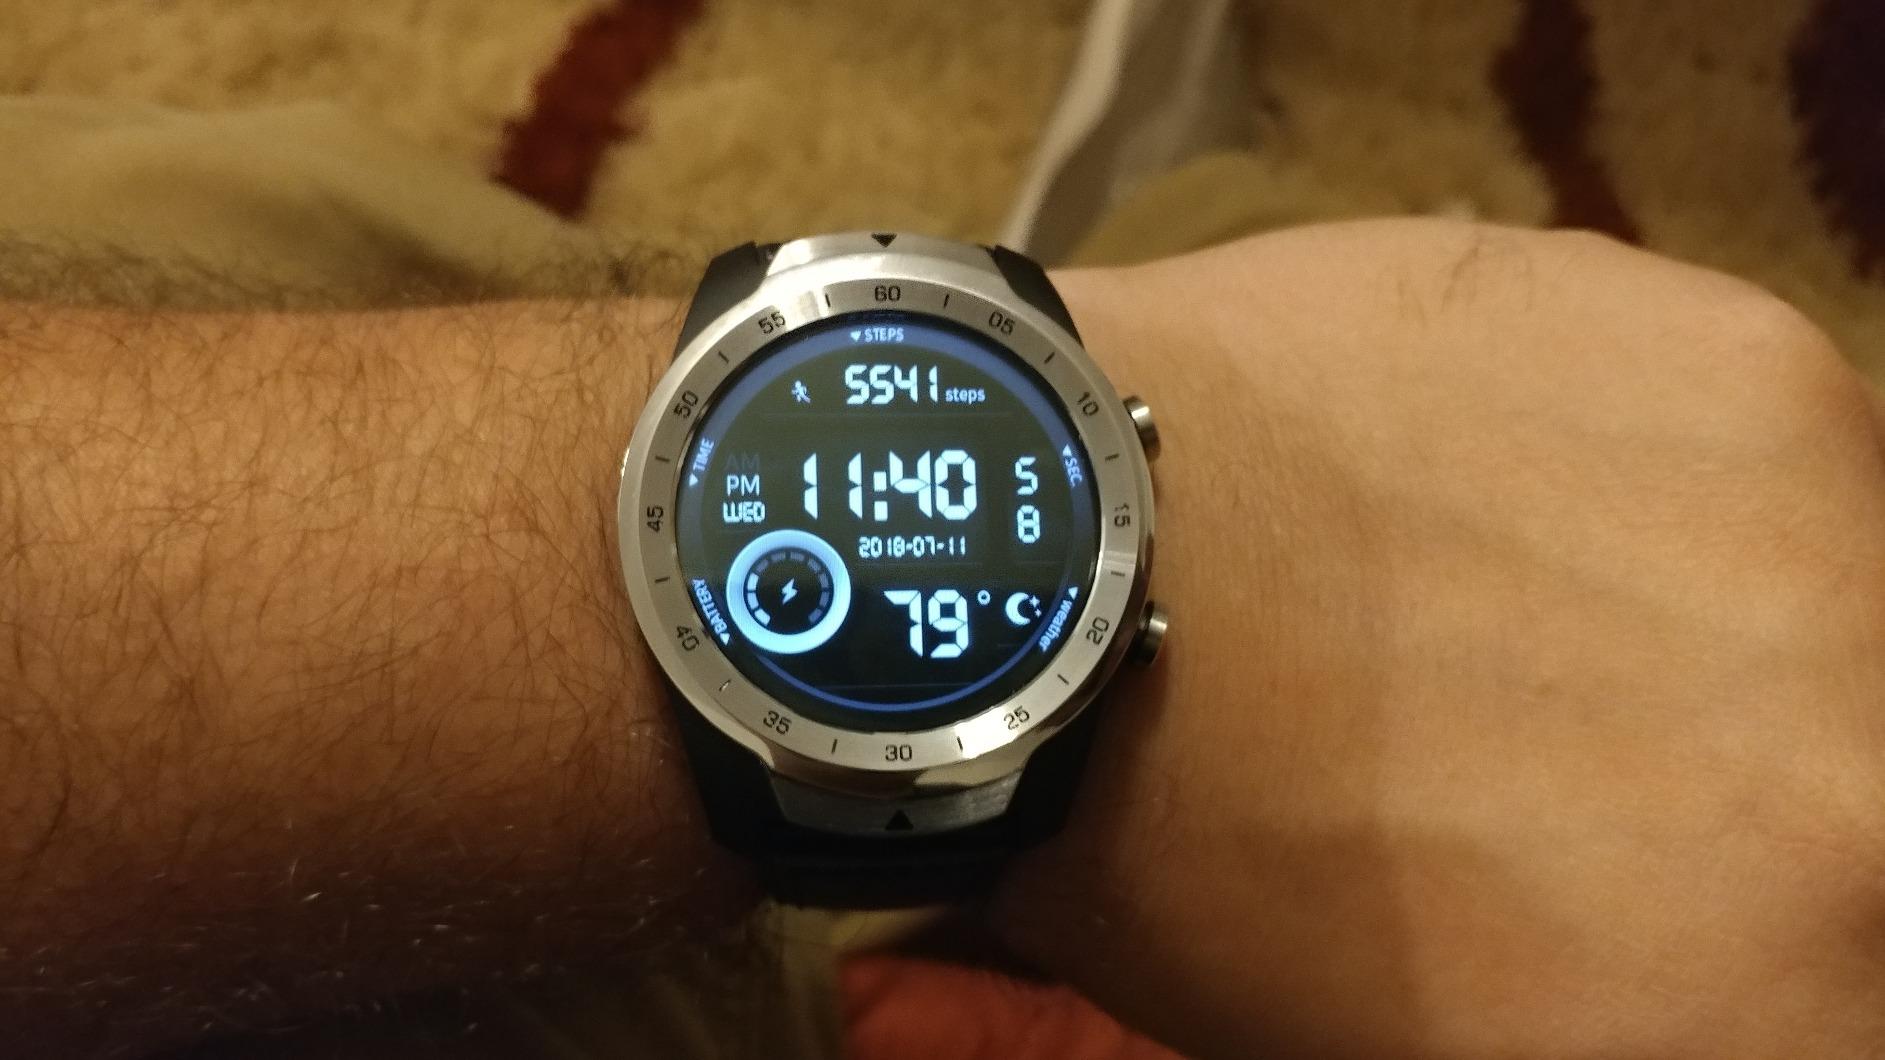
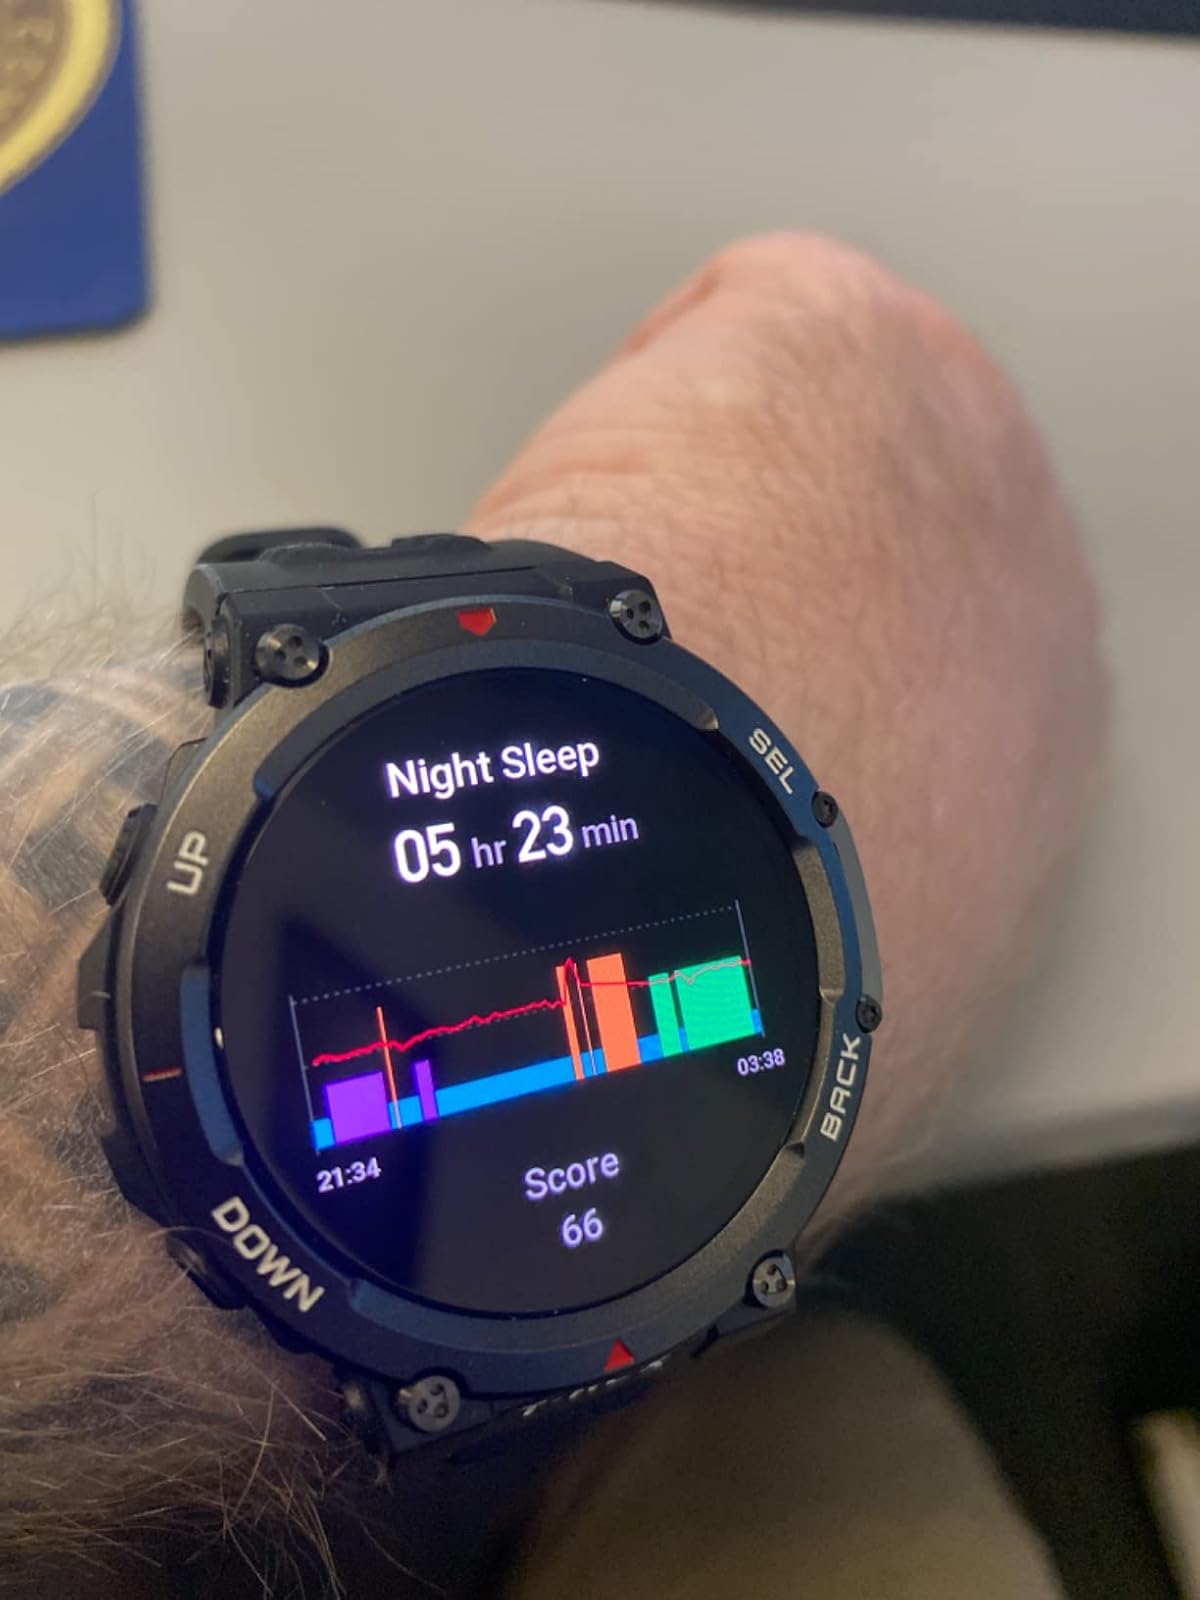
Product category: smartwatch
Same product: no